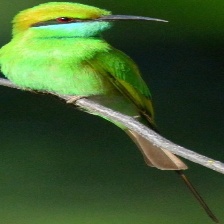
Species: ASIAN GREEN BEE EATER
Scientific name: MEROPS ORIENTALIS
ImageNet parent category: bee_eater